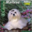
Label: dog